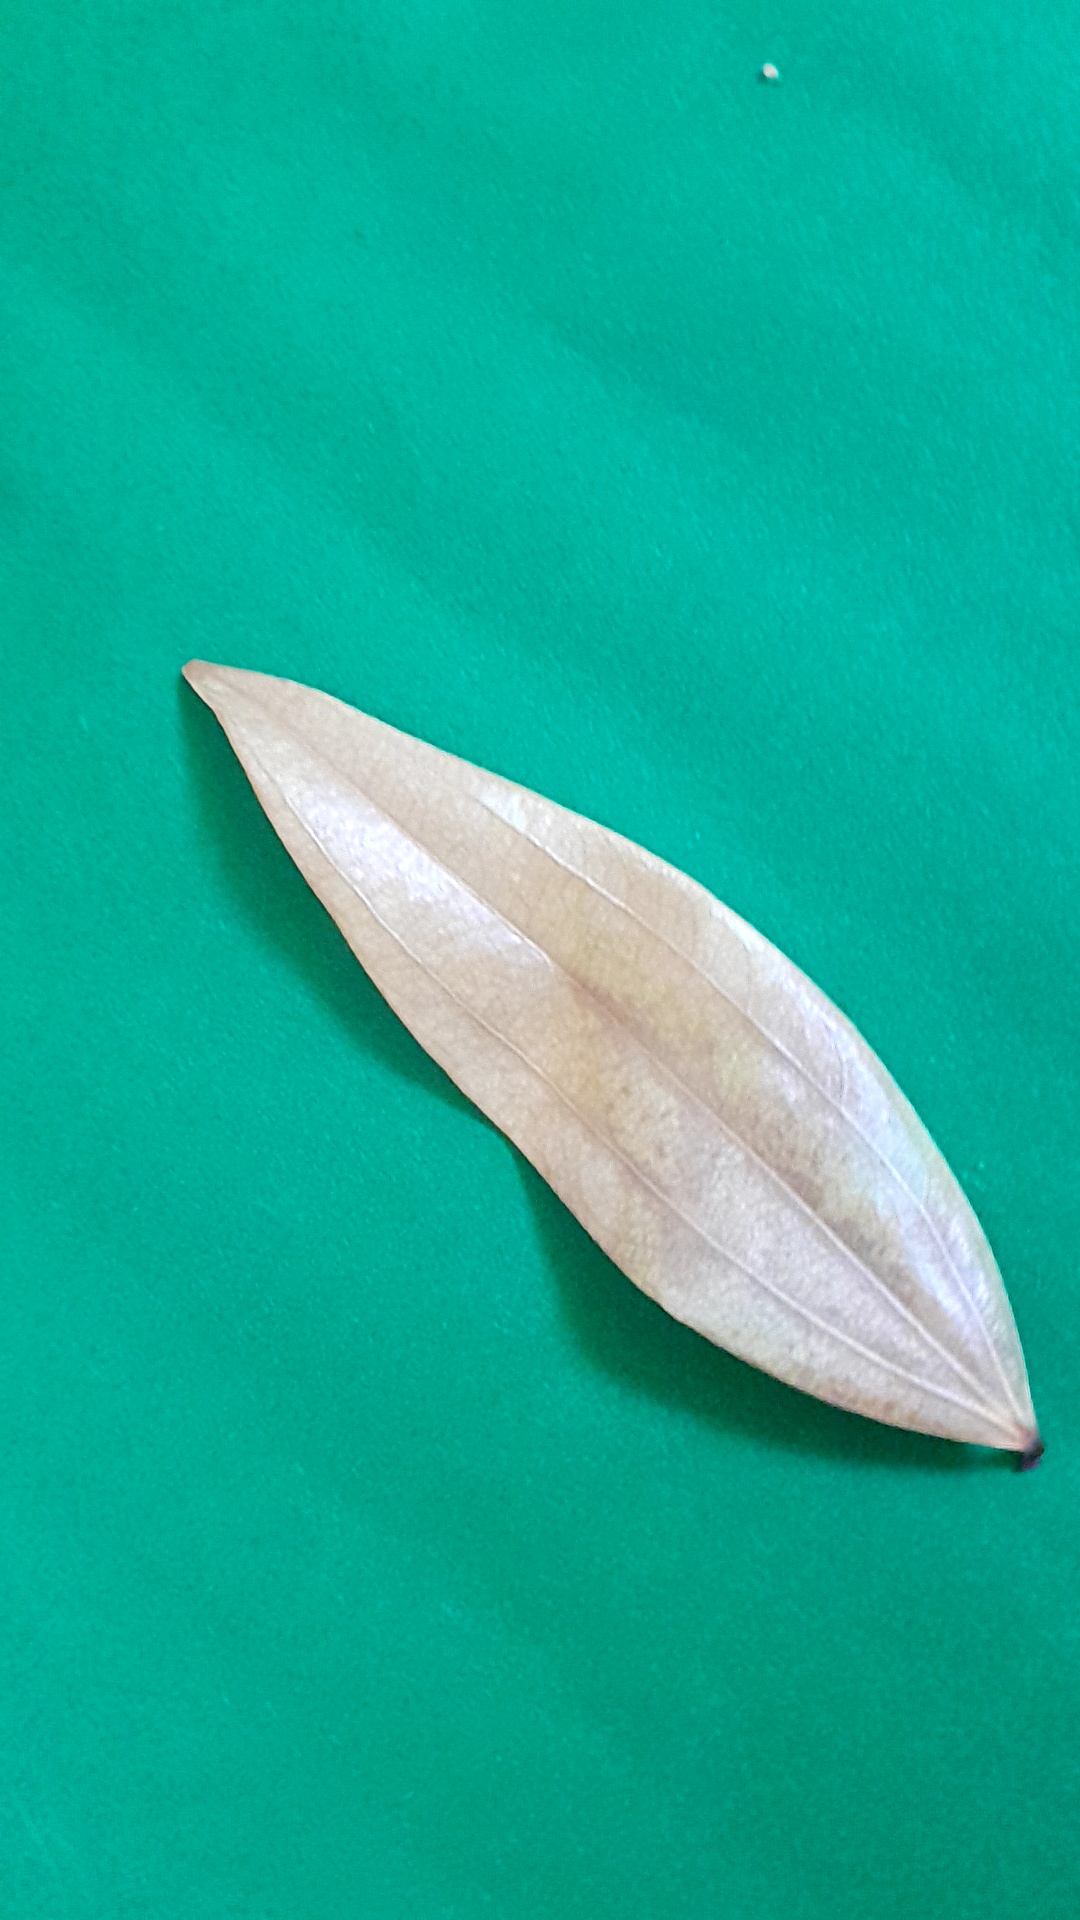
Label: Dry Leaf